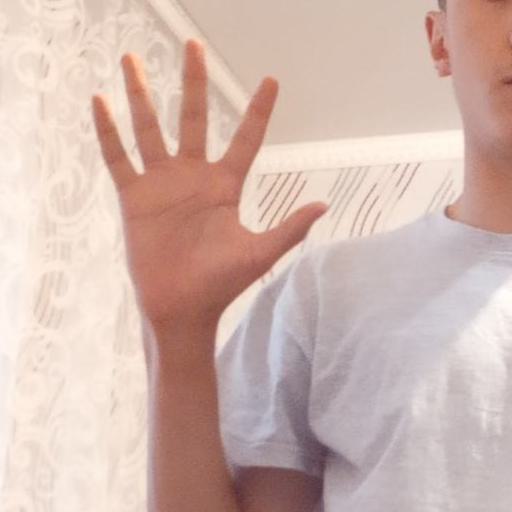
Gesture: palm